Harimachō Station

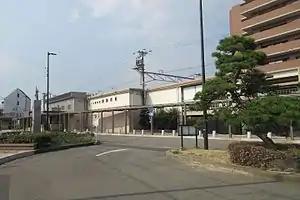
Harimachō Station, August 2016

is a passenger railway station located in the town of Harima, Hyōgo Prefecture, Japan, operated by the private Sanyo Electric Railway.